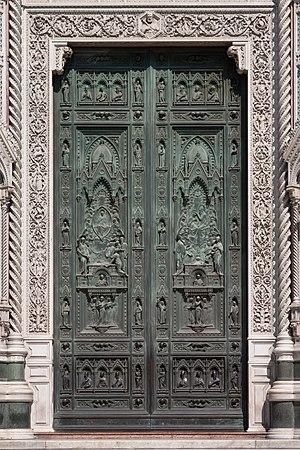
Porte principale du Duomo de Florence.